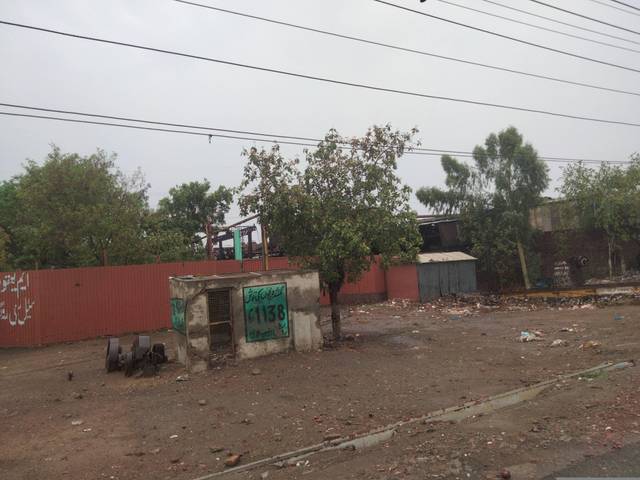
Region: Pakistan
Coordinates: 31.609, 74.322